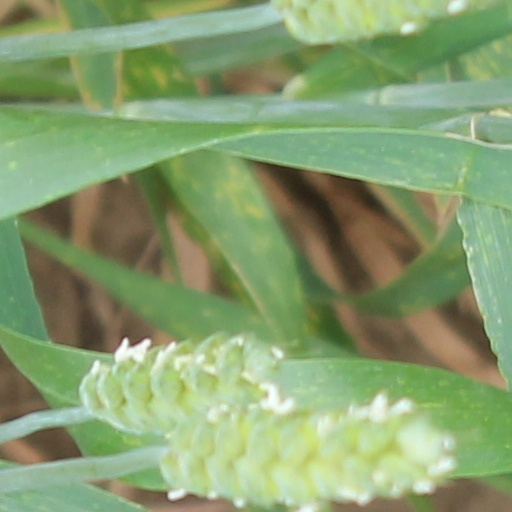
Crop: wheat